Particle radiation

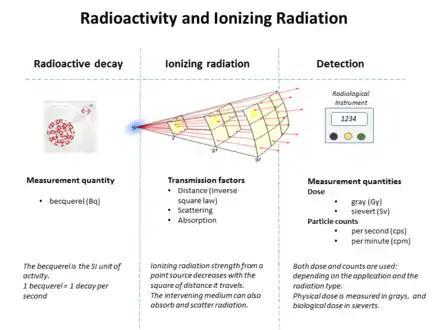
Graphic showing relationships between radioactivity and detected ionizing radiation

In radiation protection, radiation is often separated into two categories, "ionizing" and "non-ionizing", to denote the level of danger posed to humans. Ionization is the process of removing electrons from atoms, leaving two electrically charged particles (an electron and a positively charged ion) behind. The negatively charged electrons and positively charged ions created by ionizing radiation may cause damage in living tissue. Basically, a particle is ionizing if its energy is higher than the ionization energy of a typical substance, i.e., a few eV, and interacts with electrons significantly.